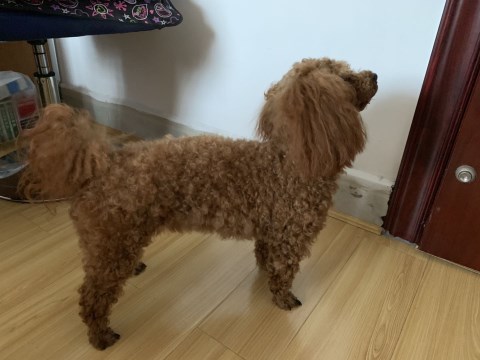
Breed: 7449-n000128-teddy